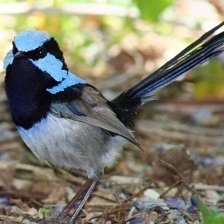
Species: SPLENDID WREN
Scientific name: MALURUS SPLENDENS